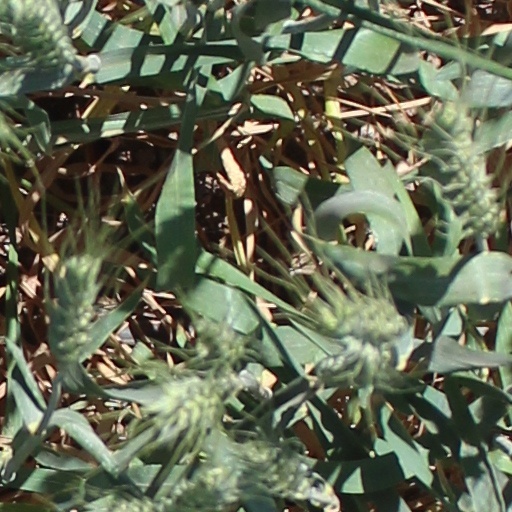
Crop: wheat